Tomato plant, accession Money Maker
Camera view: bottom (45 deg); turntable rotation: 120 degrees
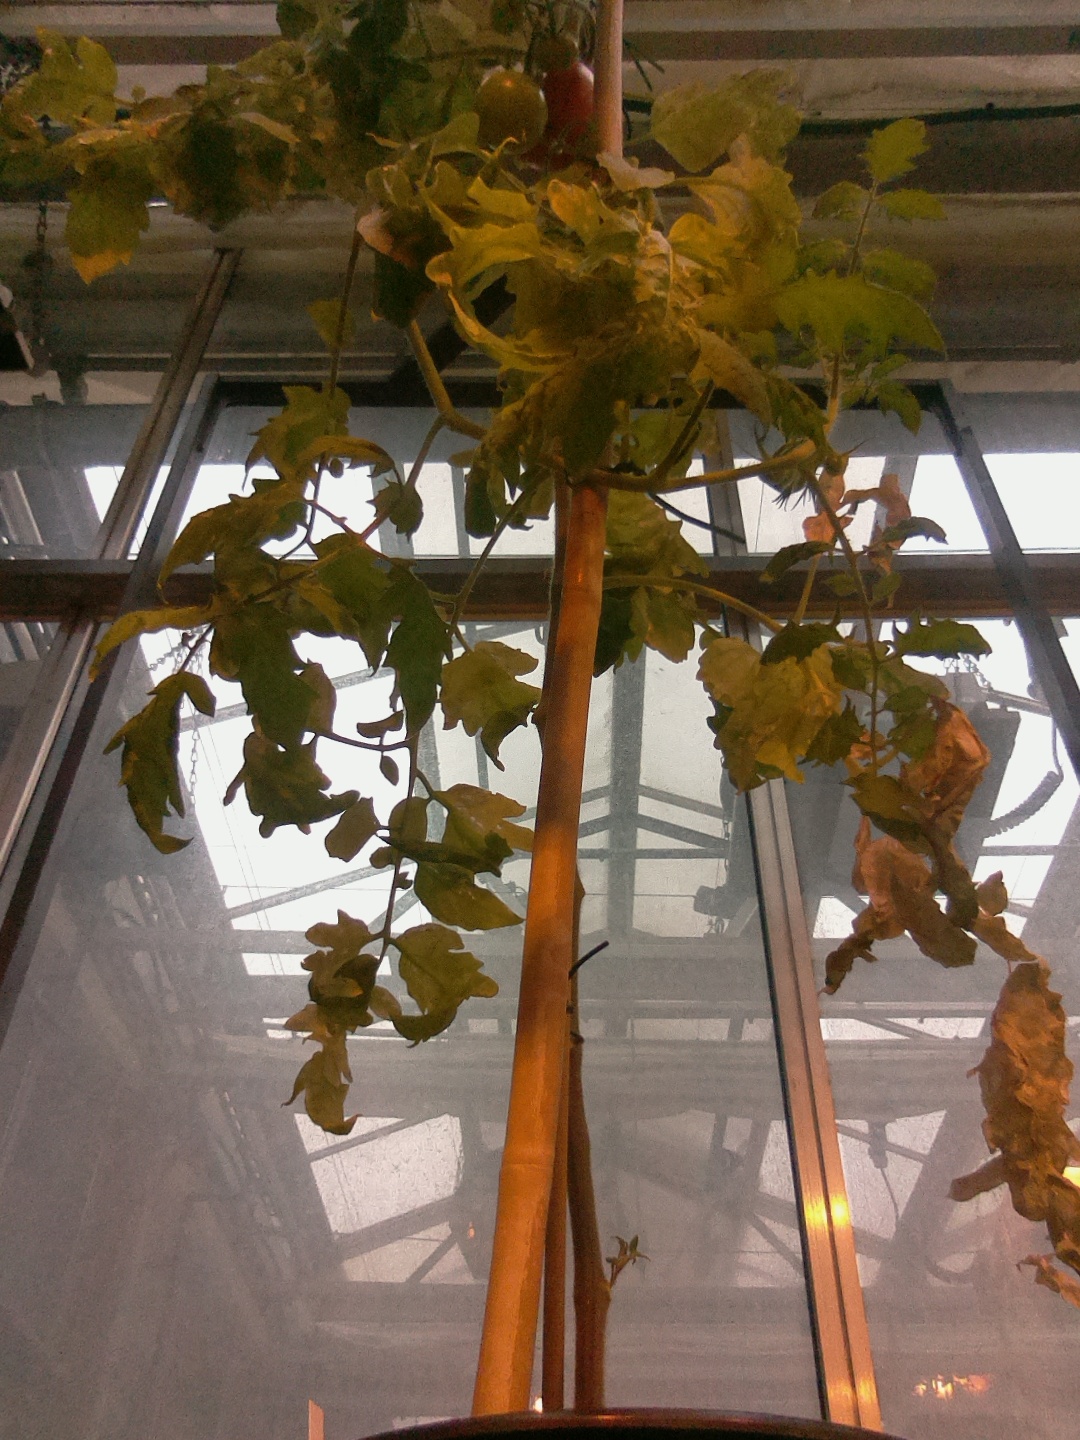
BBCH growth stage 83: 30%-40% of fruits show typical fully ripe color